Hungarian–Romanian War

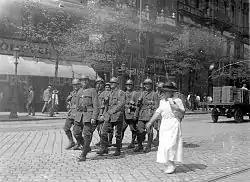
Romanian infantry patrol in Budapest.

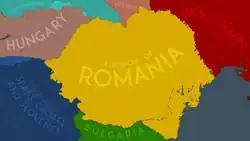
Romania on 4 June 1920, after the Treaty of Trianon.

Romanian forces continued their advance towards Budapest. On 3 August, under the command of General , three squadrons of the 6th Cavalry Regiment of the 4th Brigade entered Budapest. Until noon on 4 August, 400 Romanian soldiers with two artillery guns held Budapest. Then the bulk of the Romanian troops arrived in the city and a parade was held through the city centre in front of the commander, General Moșoiu. Romanian forces continued their advance into Hungary and stopped at Győr.